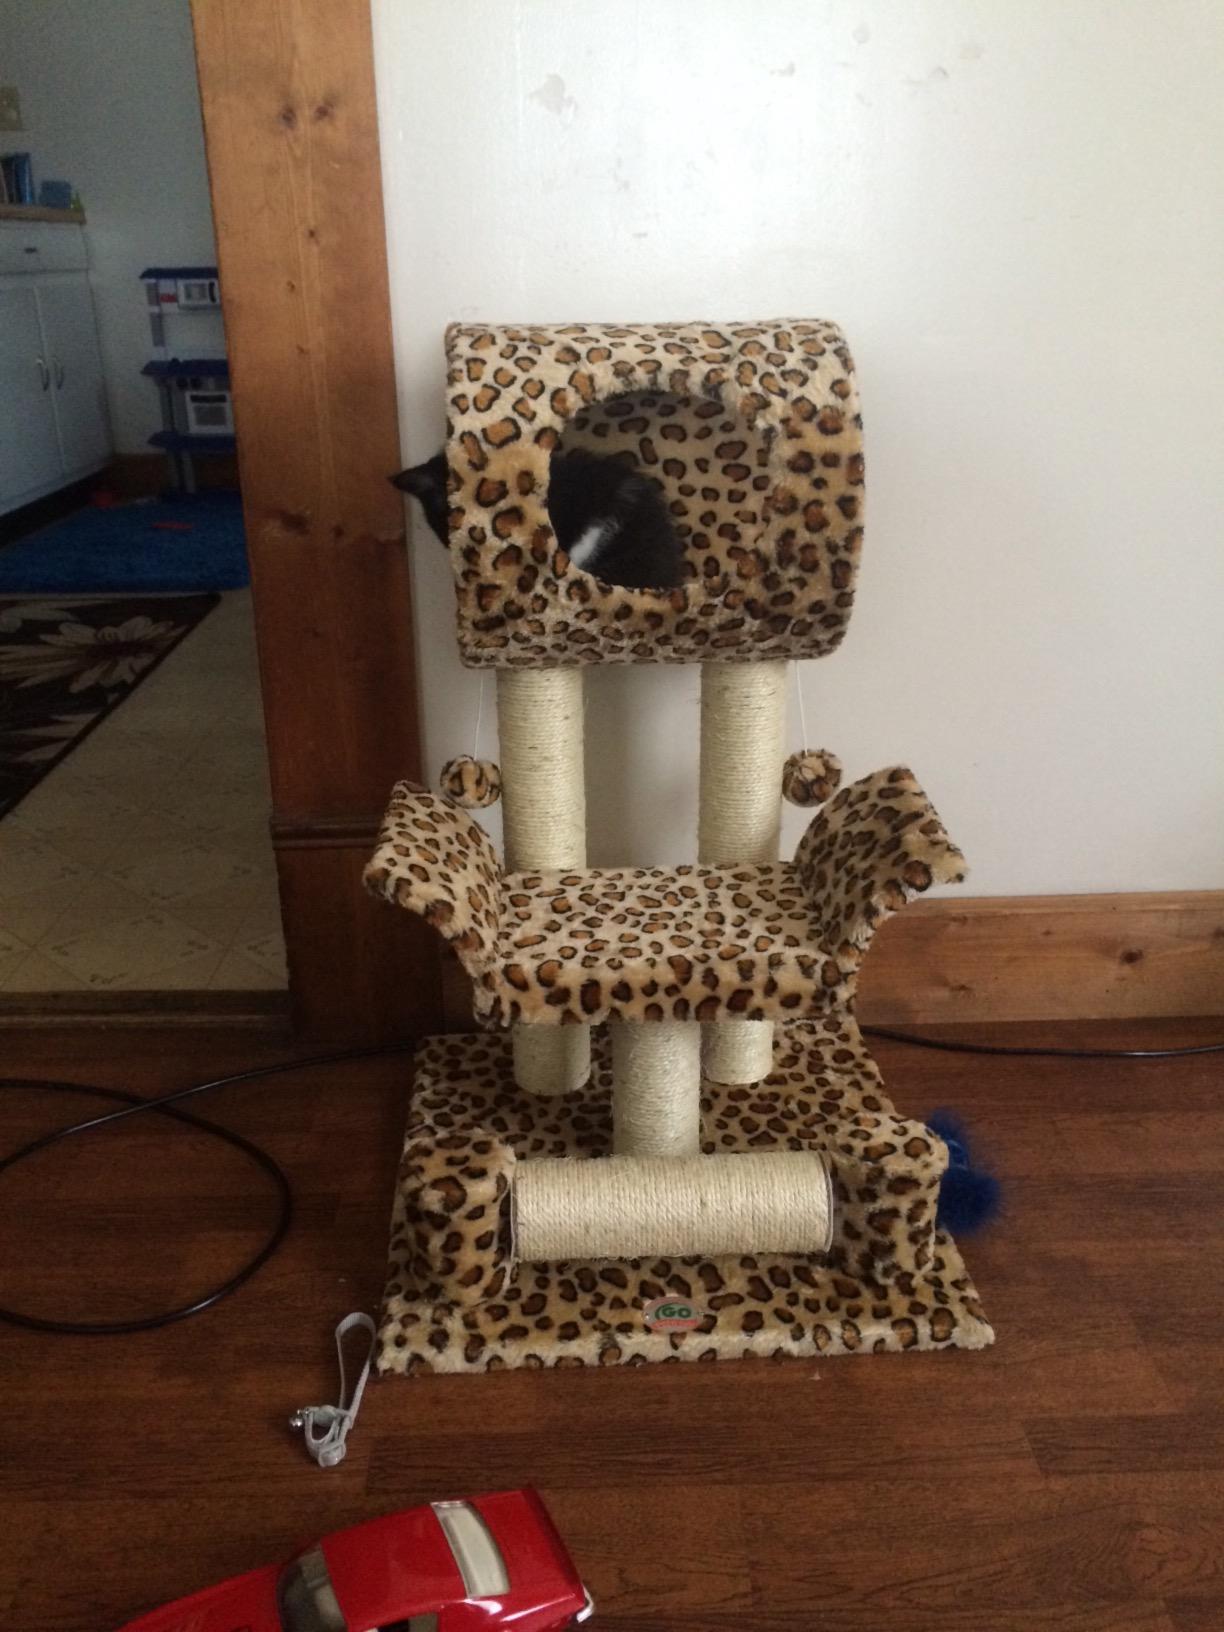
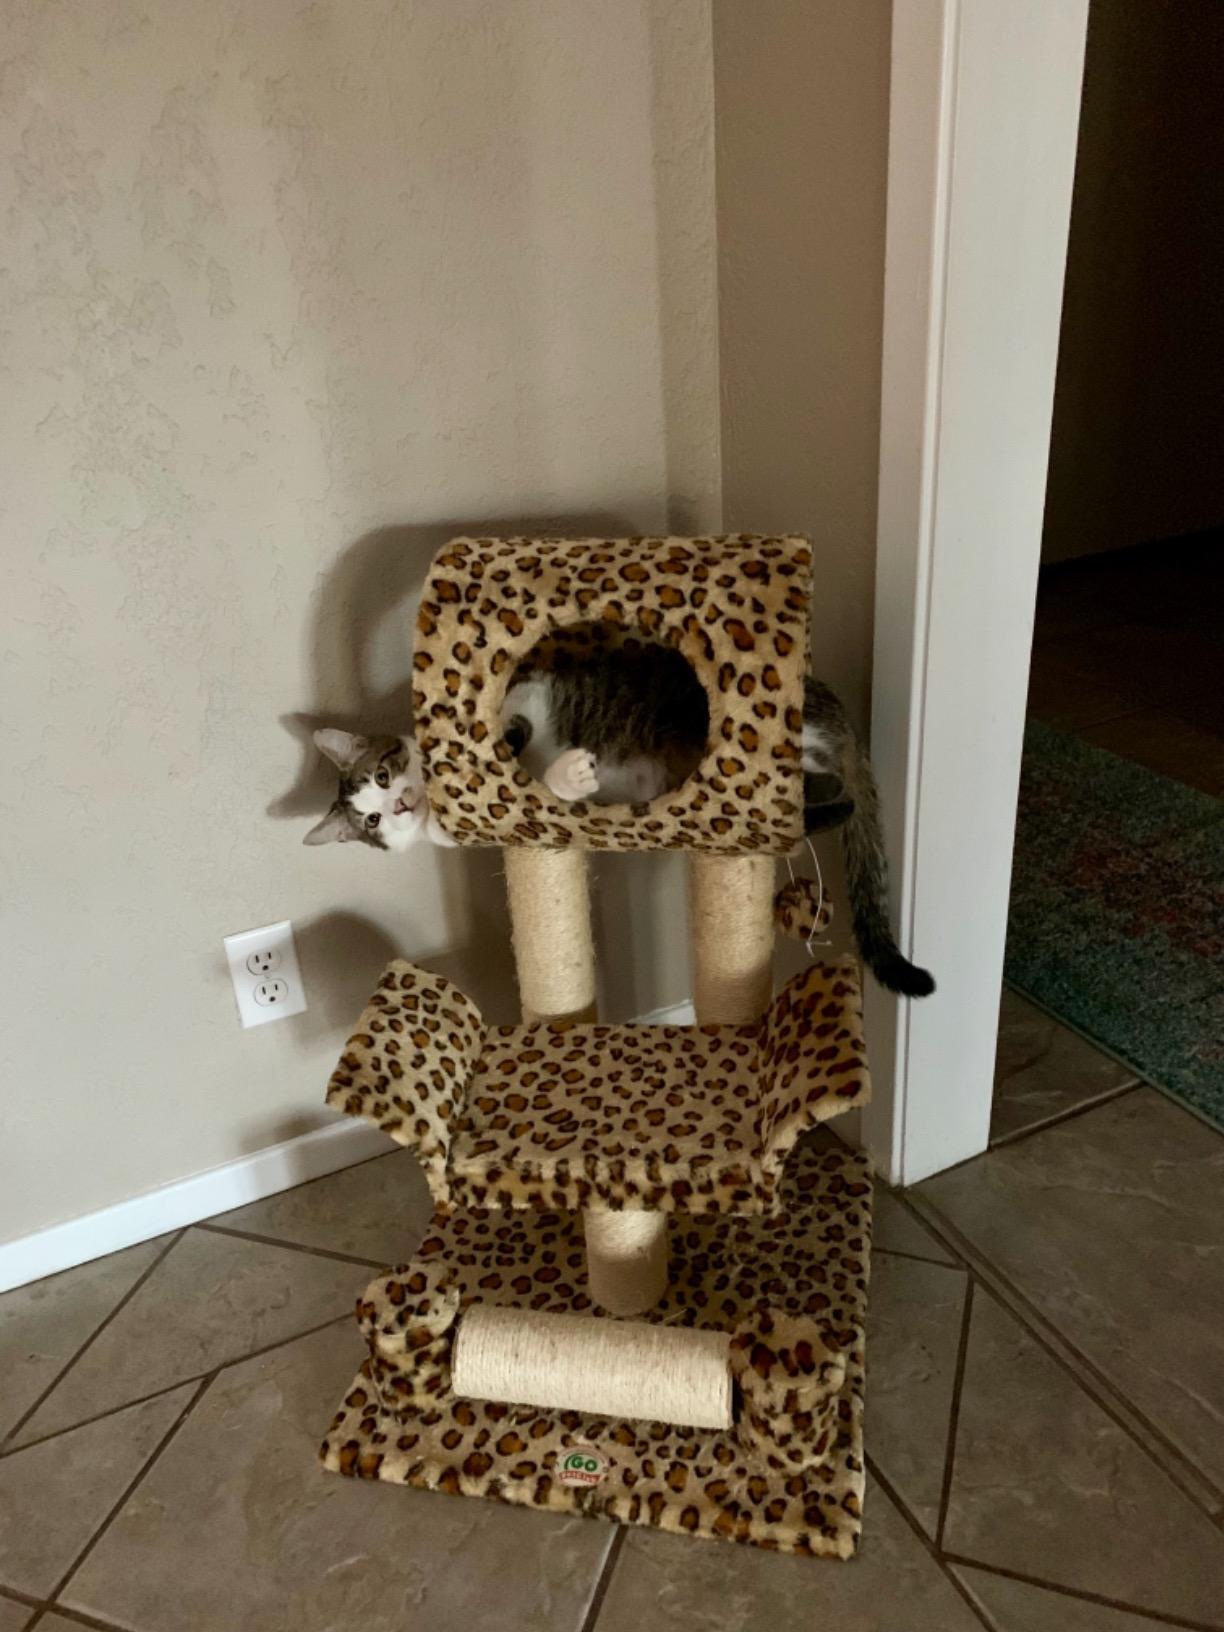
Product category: items_cat tree
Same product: yes